Ethical trade

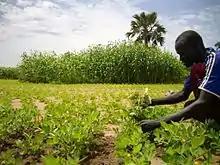
Oxfam supports small-scale farmers by providing a variety of seeds, tools and equipment to help increase the amount and quality of crops they are able to grow

In 2006, findings published by the Institute of Development Studies at Sussex University showed that the ETI base code, signed by some of Britain's leading companies, failed to prevent the exploitation of workers in their supply chains. British and foreign workers employed by companies such as Marks & Spencer, Tesco, Gap Inc. and Sainsbury's were treated harshly by their employees, remained on low incomes, and had no union representation. The authors of the study stated that "in general codes had almost no impact in terms of ensuring workers receive a living wage" and urged British retailers to "take responsibility for ensuring prices paid to suppliers are sufficient to cover labour costs based on a living wage." Therefore, raising questions on whether ethical trade has had any impact on the conditions of workers in disadvantaged areas.